William Henry Letterman

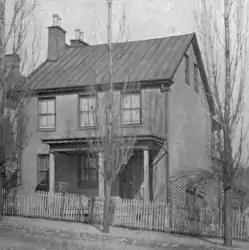
Letterman's home in Canonsburg, Pennsylvania.

In the late fall of 1875, Letterman went to Prairie Home, Missouri, because of continued poor health and remained there for about three years. Then he decided the climate in Texas would be advantageous, so in the spring of 1878 he made a two-month tour to that state.